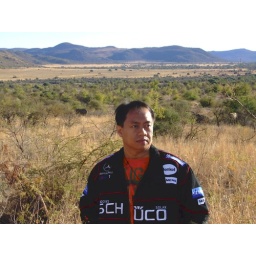
The elephants are oblivious of my presence right in their midst. Luckily, they didn't show any sign of aggressiveness...